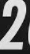
Number: 2